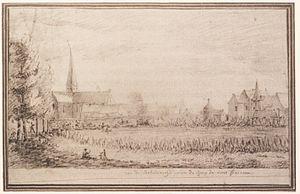
Abbaye de Bellebranche vue au XVIIIe siècle.
L'ancienne abbaye Notre-Dame de Bellebranche, cistercienne, est située à Saint-Brice dans le sud-est du département de la Mayenne, région dite Mayenne angevine, en France.